Percy Lubbock

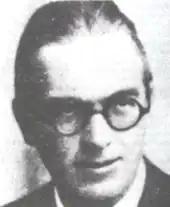
middle-aged white man, clean shaven, receding hairline, bespectacled

Percy Lubbock, CBE (4 June 1879 – 1 August 1965) was an English man of letters, known as an essayist, critic and biographer. His controversial book "The Craft of Fiction" gained influence in the 1920s.